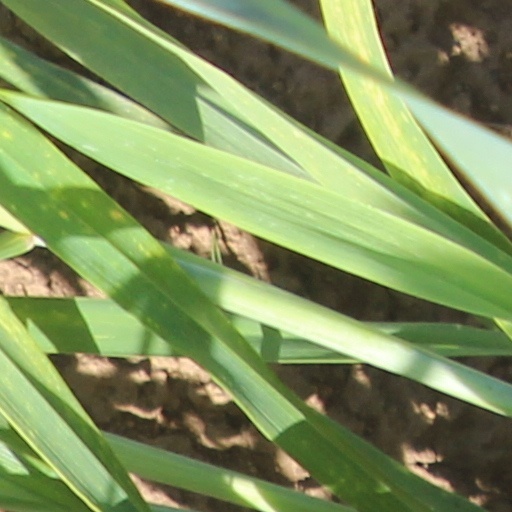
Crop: wheat